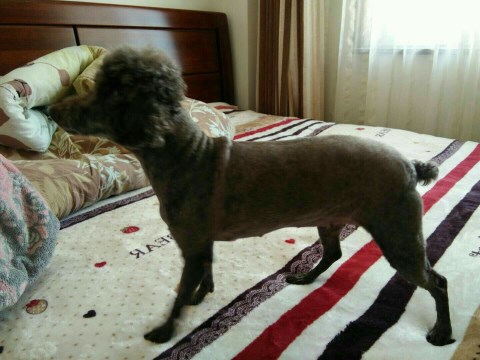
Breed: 7449-n000128-teddy